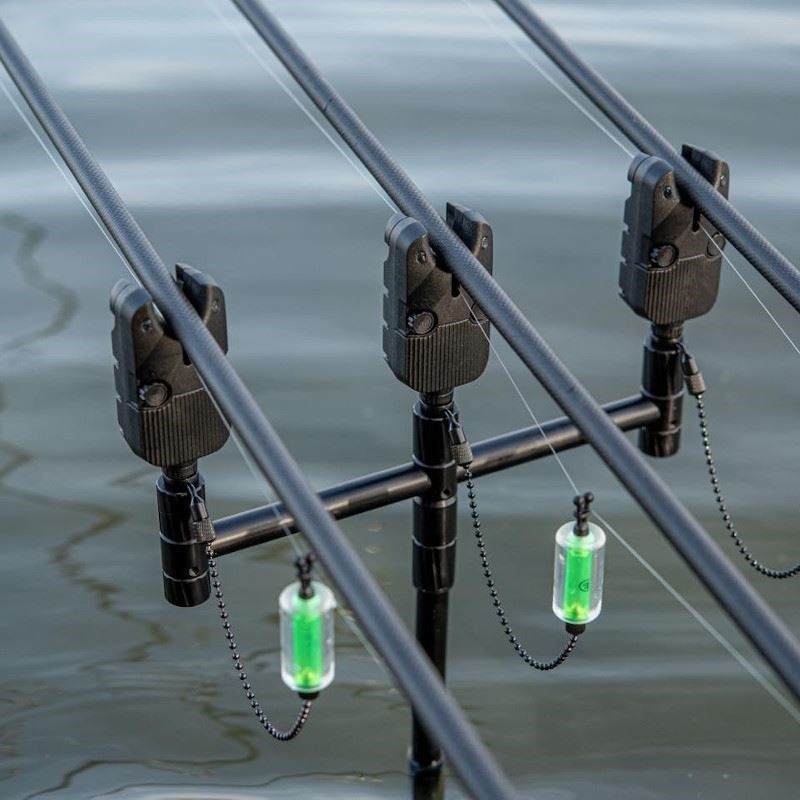
Wychwood Solace SAS 3 Rod Presentation Set
Introducing the Wychwood Solace SAS alarm system, a compact reliable bite alarm with no speaker on the alarm head itself. Instead all your alarms sound off via the wireless receiver. This clever innovation seriously increases battery life on your alarm heads, but also means you remain completely silent while setting up, until you fire up the receiver. Each of the heads feature 6 different LED colour options that will automatically synch up to the receiver. There are also matching locking collars should you with to use them when attaching to your pod or bankwear. Once you have them setup, and have the sensitivity set as you want it a memory function will recall everything when you next switch them on. 3 alarms + receiver Features Bright, long life LEDS In-built Snag Ears Stealth Mode Optional colour coded locking collars Compact and ergonomically design 6 colour dial adjustable L.E.D’s.- Red, Green, Blue, Yellow, Purple & White Micro adjustable sensitivity Built in night light function, with long life low power diode Automatic LED matching function for Receiver Low battery warning Built in memory function on both the indicator heads and receiver - Ensures all settings are stored after switching off Push button On/Off switch Rolling code feature – Ensures no interference with other users Silent / Vibration function on receiver Stainless steel reinforced screw Specifications Range 100-150m in clear areas Receiver uses 1x 9V PP3 Battery (not supplied). Alarm uses 1x 23AE 12V Battery (not supplied)
Brand: Wychwood
Category: Sporting Goods > Outdoor Recreation > Fishing > Bite Alarms > Fishing Bite Alarms